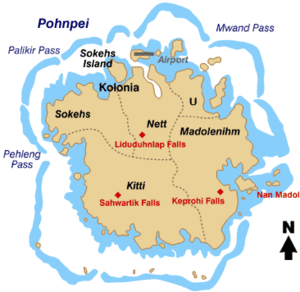
La dynastie Saudeleur a été le premier pouvoir organisé de l'île de Pohnpei.